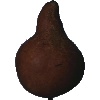
Label: Pear Kaiser 1